Teletype Model 28

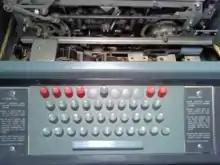
Teletype Corporation Model 28 KSR keyboard

The Teletype Model 28 KSR, first delivered to the United States Navy in 1951, represented approximately twelve years of research and design. The KSR is composed of a keyboard base (LK) which supports the motor unit (LMU) and the typing unit (LP) and incorporates the code selecting and signal generator mechanisms.